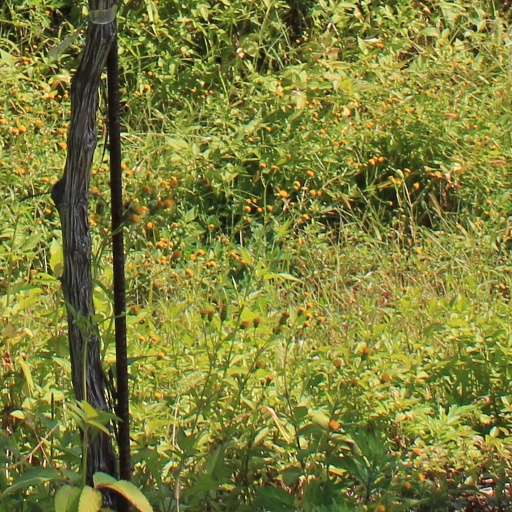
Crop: grape